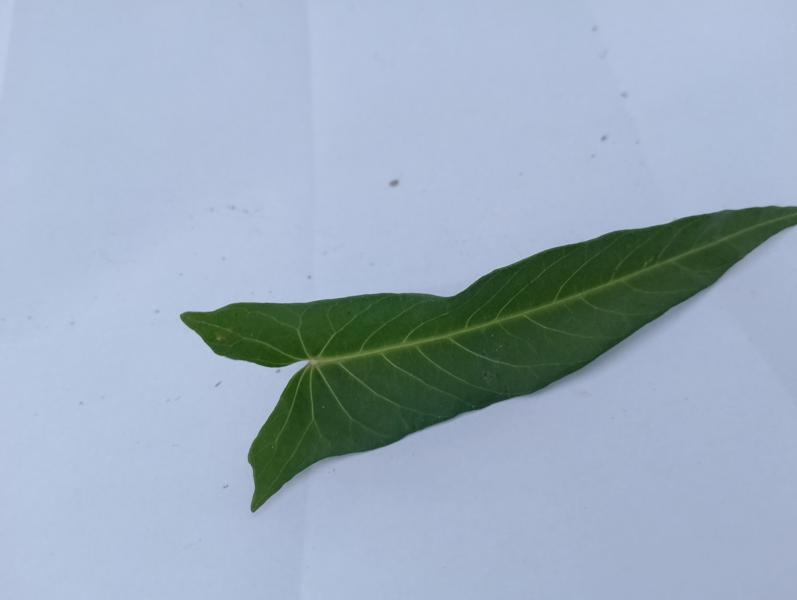
Weed species: Ipomoea aquatic